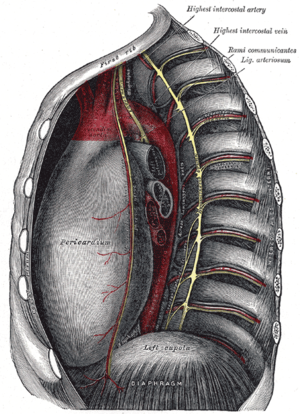
Thorakale hulrum
Thorakale hulrum set fra venstre. Lunger og andet er fjernet.
Thorakale hulrum er et hulrum i kroppen der er beskyttet af den thorakale væg. Det centrale kompartment af det thorakale hulrum er mediastinum. Der er to åbninger i det thorakale hulrum, en superior thorakal aperture kendt som det thorakale indløb og en lavere inferior thorakal aperture kendt som det thorakale afløb.